Aatadista

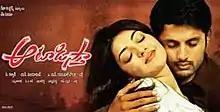

Aatadista is a 2008 Indian Telugu-language romantic action comedy film, starring Nithiin, Kajal Aggarwal, Raghuvaran, Jayasudha, Nagababu and others. Directed by A. S. Ravi Kumar Chowdary, it was produced by C. Kalyan and S. Vijayanand, and scored by Chakri.